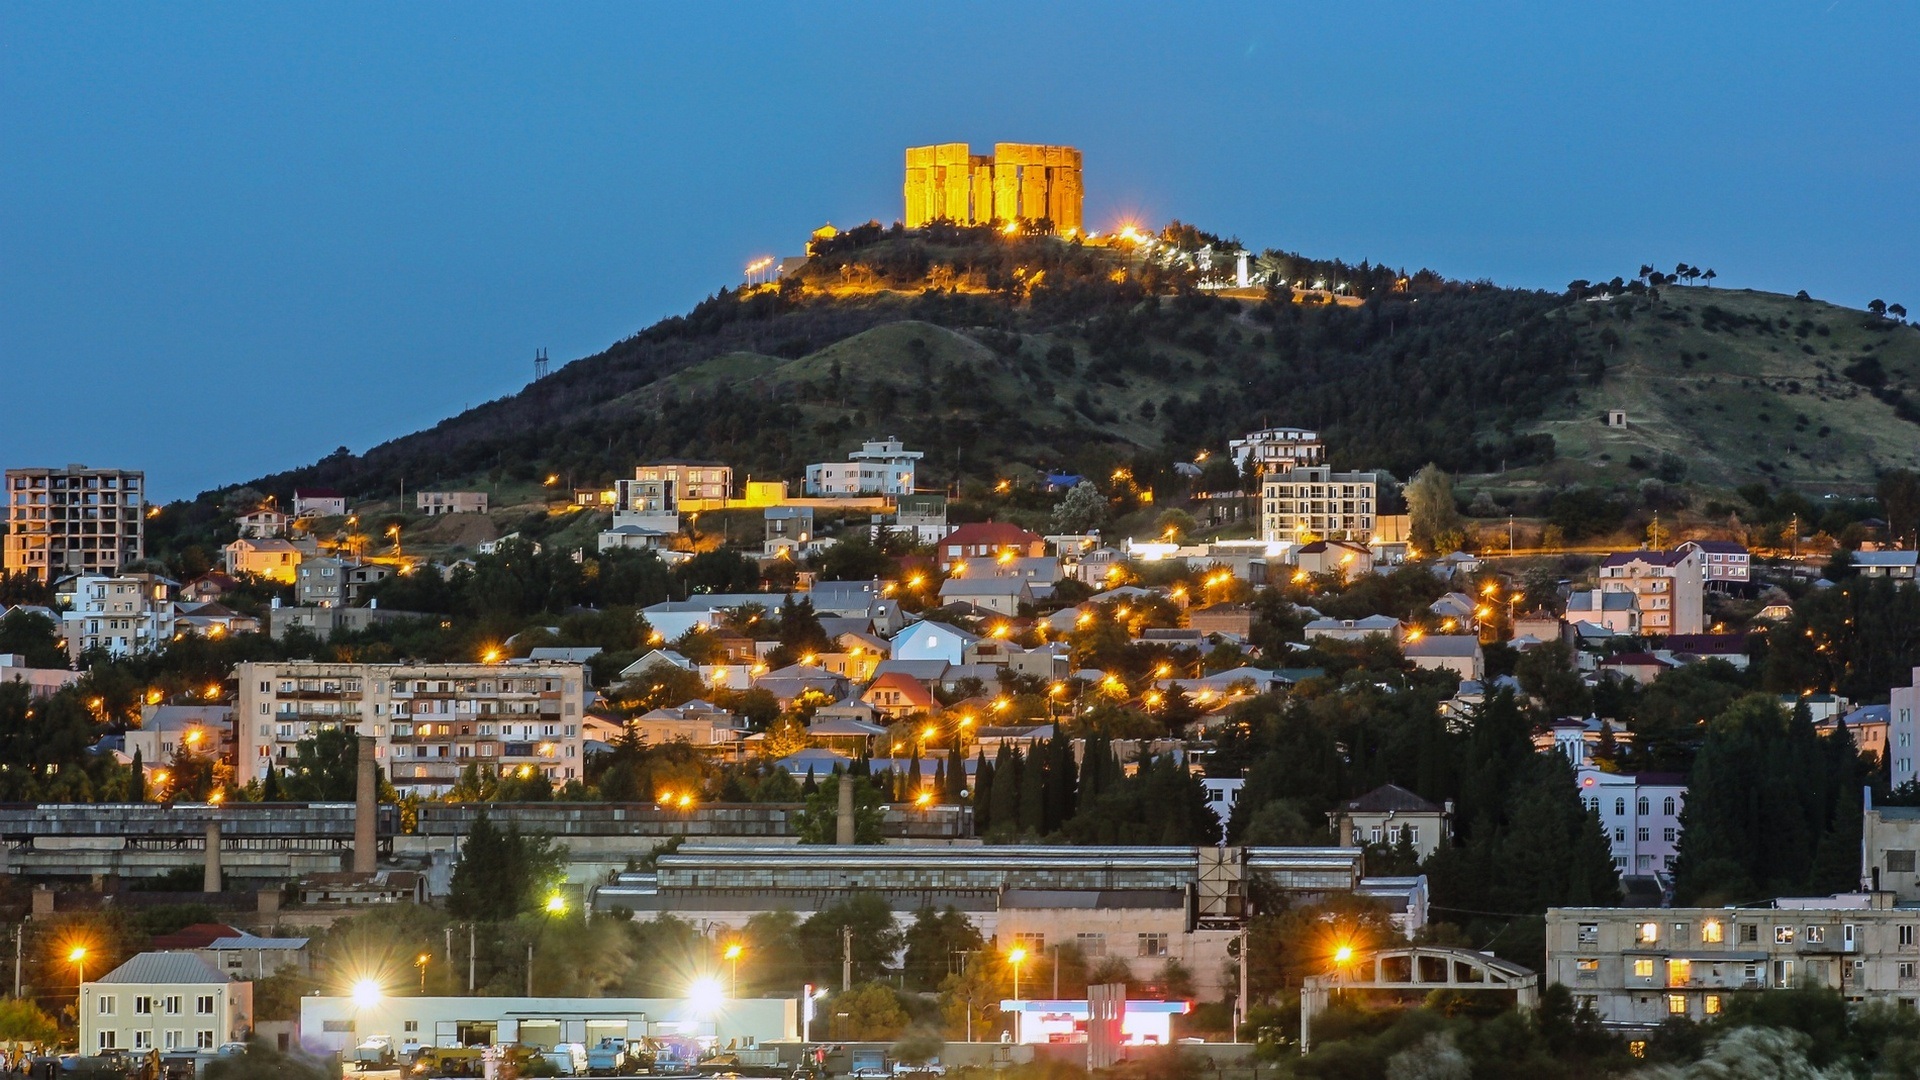
coast, skyline, town, city, urban, cityscape, panorama, dusk, evening, twilight, landmark, tourism, city at night, human settlement